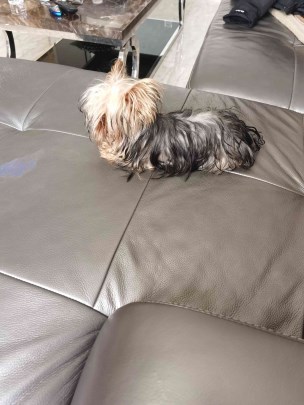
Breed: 340-n000120-Yorkshire_terrier